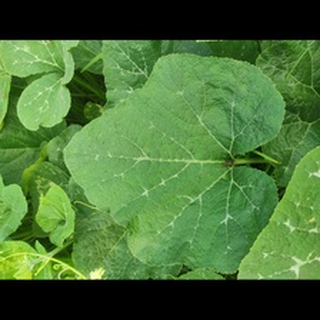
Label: healthy_pumpkin